Devon hedge

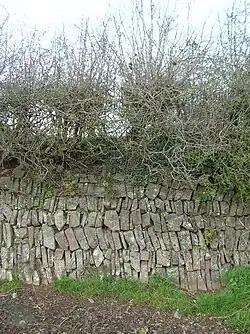
A traditional stone-faced Devon hedge, stones placed on edge

A Devon hedge, also known as a Devon hedgebank, consist of a rubble or earth bank that is usually topped with bushy shrubs forming a hedgerow, with trees also being a frequent and noticeable feature. The bank may be faced with turf or stone.